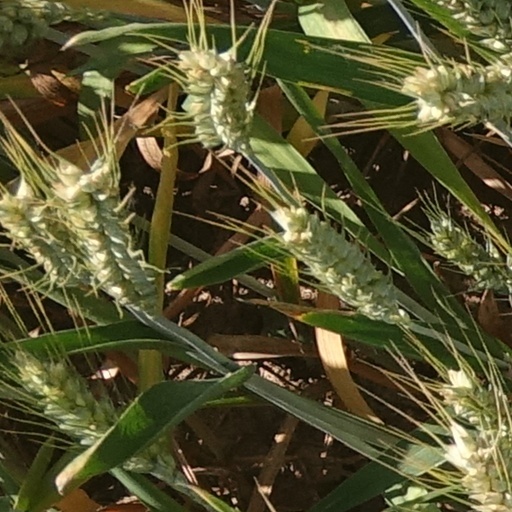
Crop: wheat